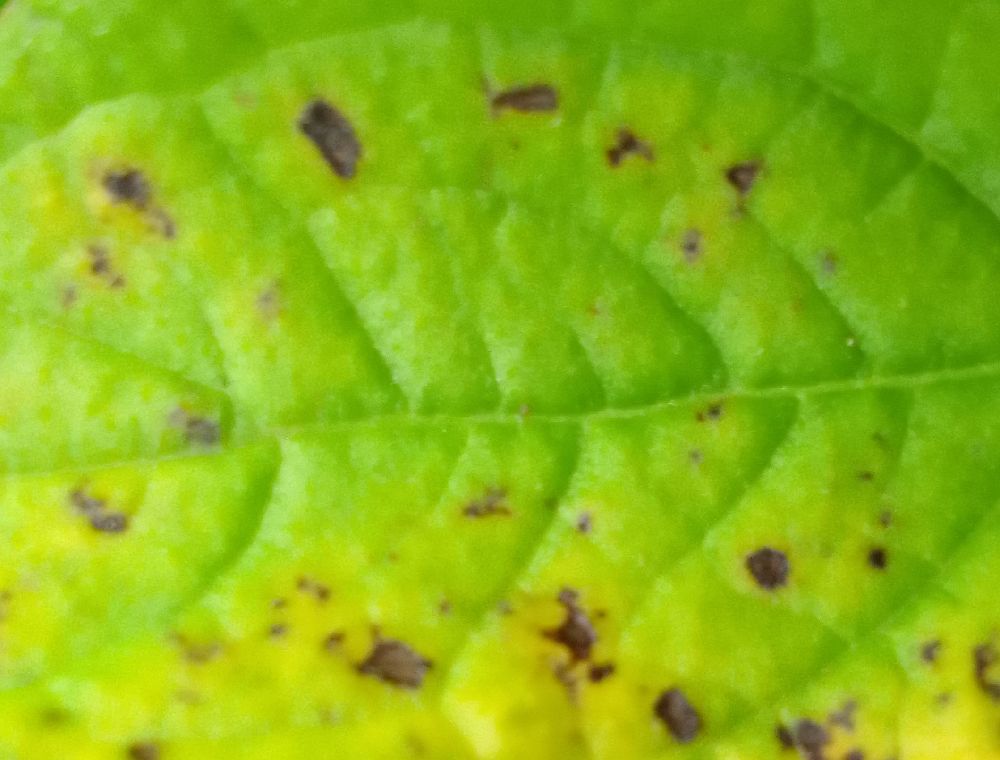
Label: Early blight